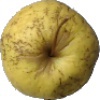
Label: Apple Golden 1